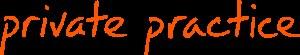
Kate Walsh née Kathleen Erin Walsh le 13 octobre 1967 à San Jose en Californie est une actrice américaine.
Caterina Scorsone est une actrice canadienne née le 16 octobre 1981 à Toronto au Canada.
"Scott Leo ""Taye"" Diggs est un acteur et chanteur américain né le 2 janvier 1971 à Newark dans le New Jersey.
Amy Frederica Brenneman, dite Amy Brenneman, née le 22 juin 1964 à New London, dans le Connecticut, aux États-Unis, est une actrice américaine.
Grant Alan Show, est un acteur américain, né le 27 février 1962 à Détroit.